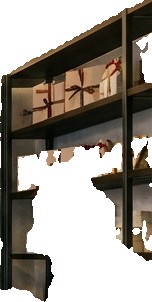
Surface category: cabinetry